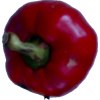
Label: red_pepper